Battle of Signal Hill (Vietnam)

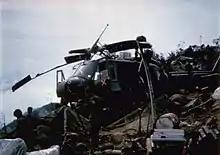
This UH-1 crashed on Signal Hill killing one man and severely injuring two

The LRRPs held Signal Hill for close to three weeks, providing a vital fire support base and radio relay site for the troops in the valley to communicate with Camp Evans and with approaching aircraft. Their action saved American lives and helped ensure the success of Operation Delaware by allowing coordinated air and ground attacks, timely artillery strikes, and air rescues of wounded infantrymen and downed aircrews. From their commanding position the LRRPs could see for miles in the cool, thin air, from the distant warships in the South China Sea to the east to the mountains in neutral Laos to the west.